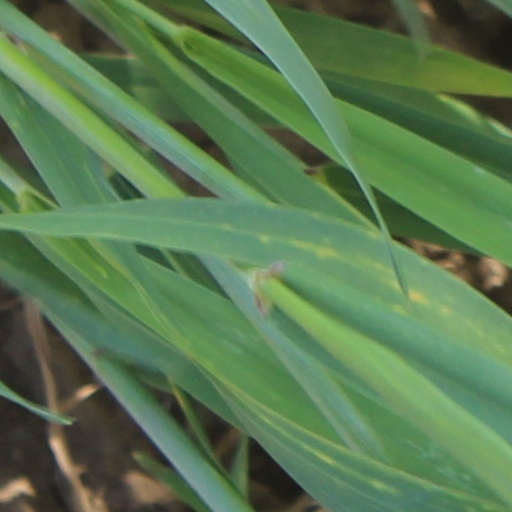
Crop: wheat